Deanie Parrish

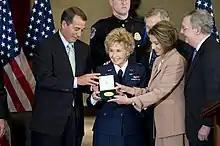
Parish receiving the Congressional Gold Medal on behalf of the WASP's on 10 March 2010

The medal ceremony on capitol hill was attended by over 200 surviving WASP personnel. The award comes 65 years after the service was disbanded. The WASP's (known as "fly girls") were volunteer pilots who flew military aircraft around America during the second world war to allow more USAF pilots to fly frontline missions in Europe, they were recognised as a military group in 1977, and their contribution to the war effort recognised with the Congressional Gold Medal in 2010. The medal was presented by congressional officials and accepted by Deanie Parish on behalf of the WASP's.